Philipp Weber

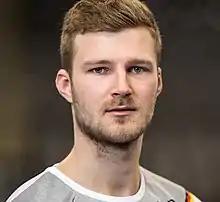
Weber in 2018

Philipp Weber (born 15 September 1992) is a German handballer for SC Magdeburg and the German national team.